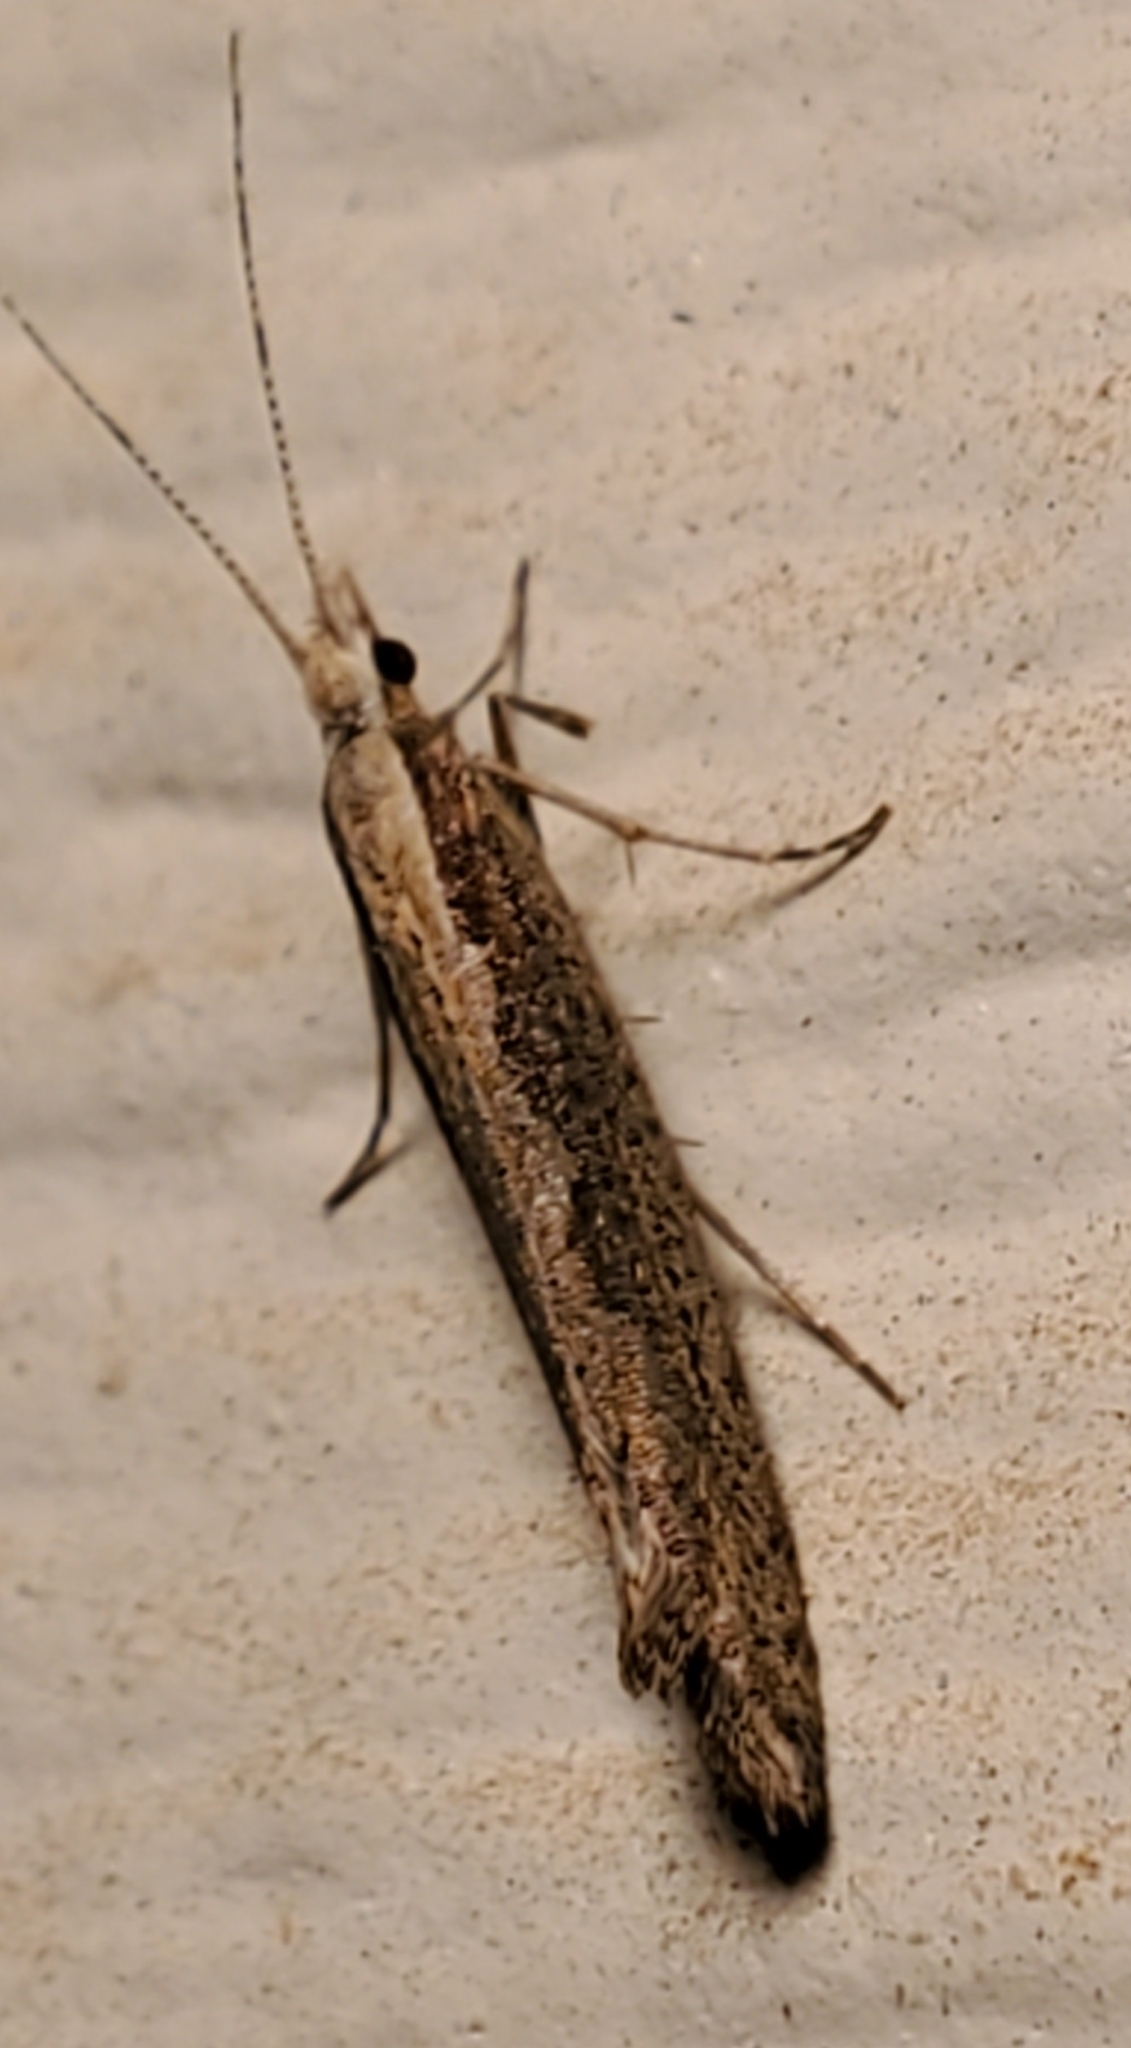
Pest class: diamondback_moth